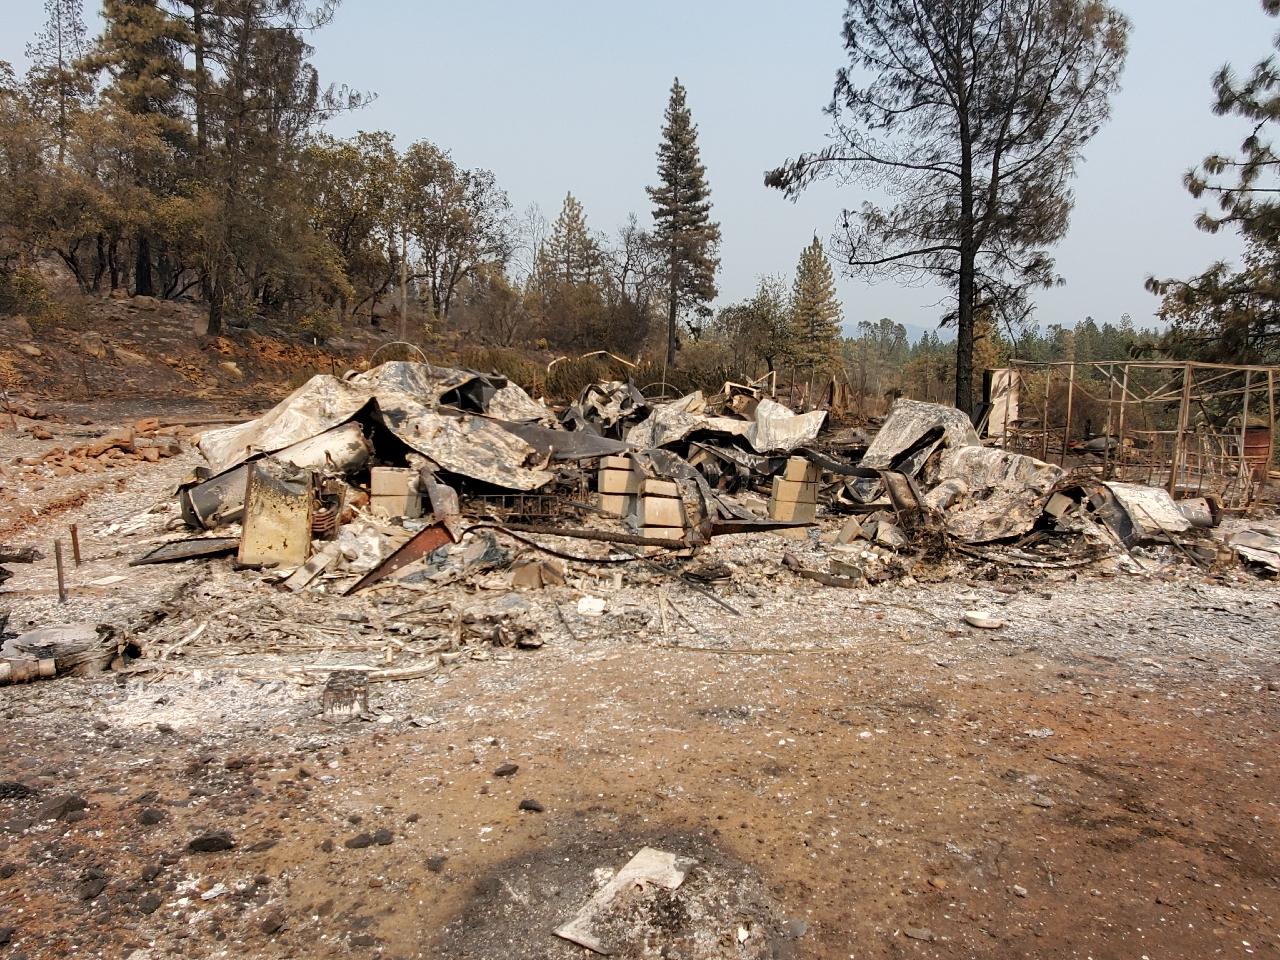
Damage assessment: destroyed